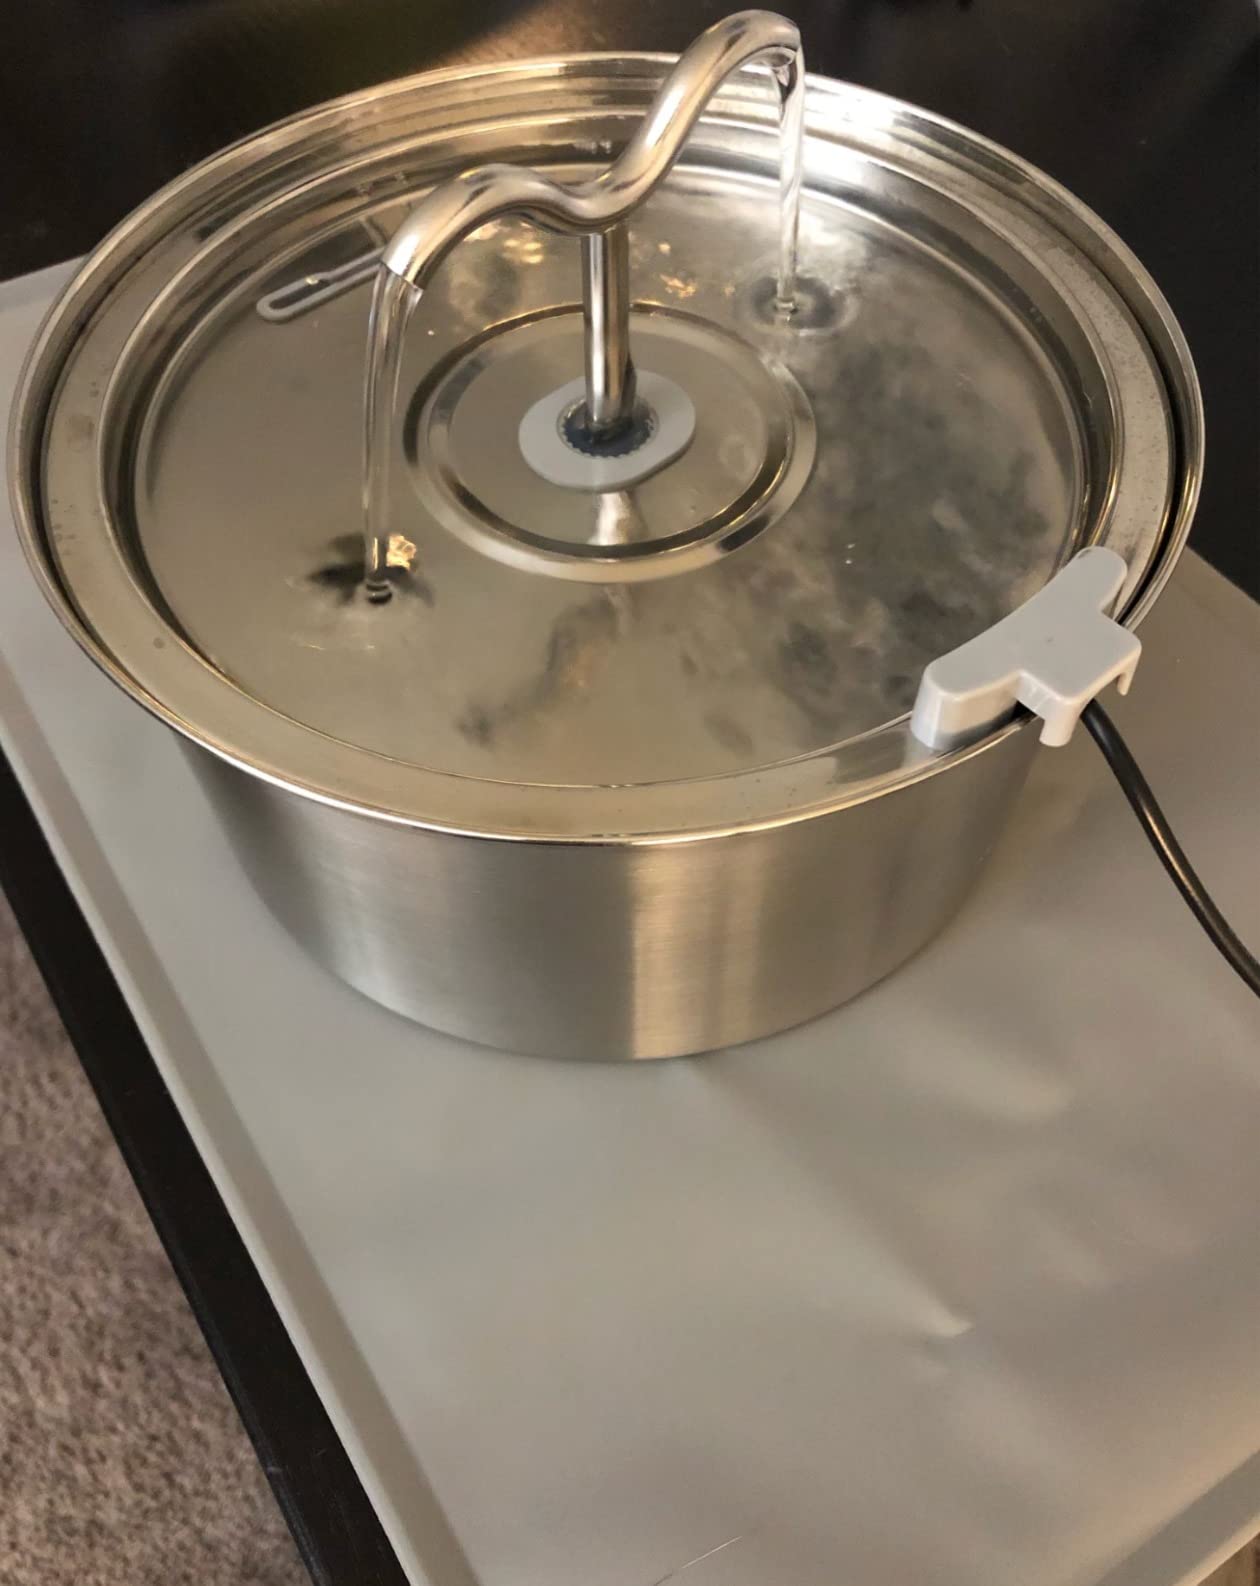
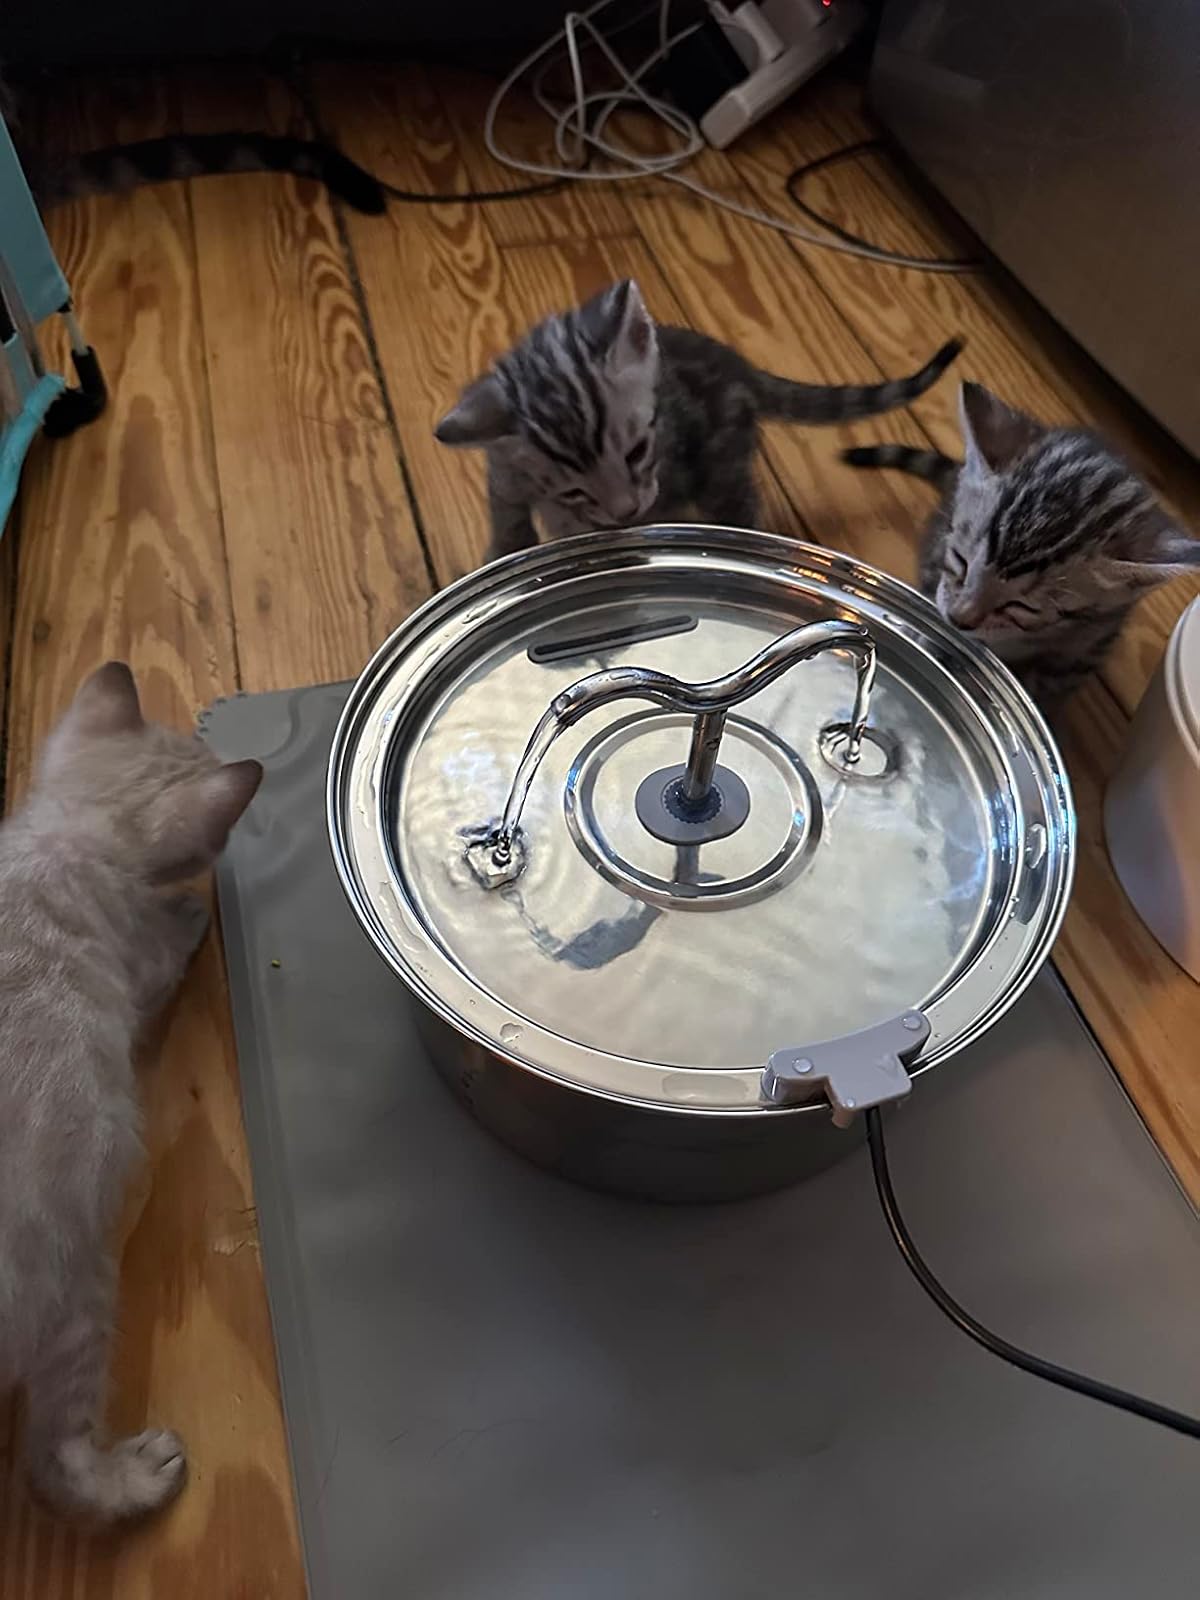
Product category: items_bowl
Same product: yes